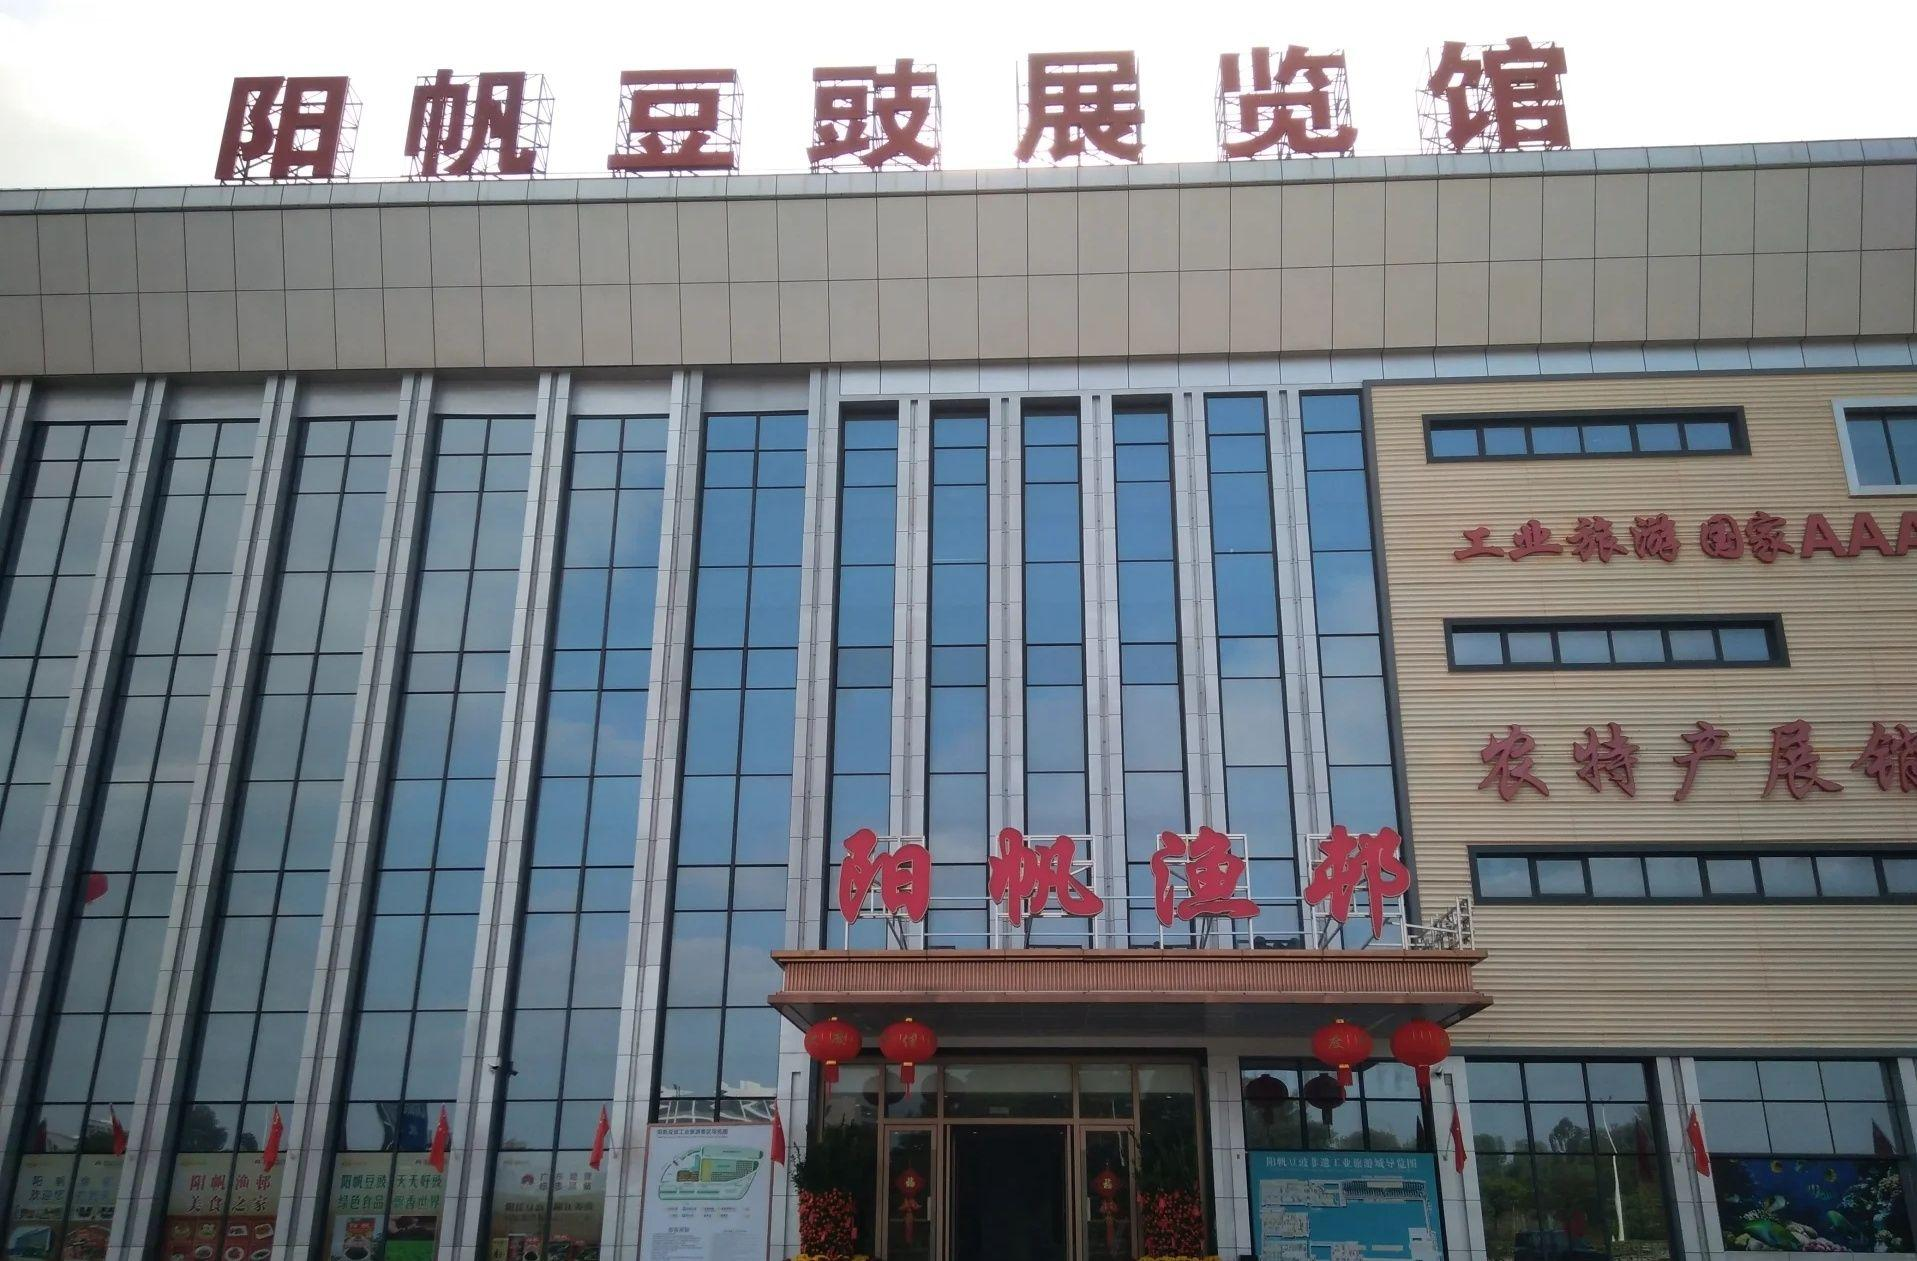
地标名称：阳帆豆豉展览馆
所在城市：阳江市·江城区